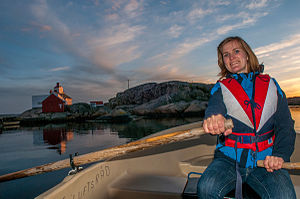
Redningsvest / Historie og typer
Enkel, moderne redningsvest på person i robåd ved Homlungen fyr , Oslofjorden, 2014
Redningsvest eller flydevest er en flydende beklædningsgenstand, som bruges i forbindelse med aktiviteter ved og på vand for at holde personer flydende, hvis de skulle falde i vandet. Redningsveste kan udføres på forskellige måder; de kan være små og store, med og uden krage og bælter, lavet til at blæses op eller have faste flydeelementer. Der findes også flydejakker og -dragter.